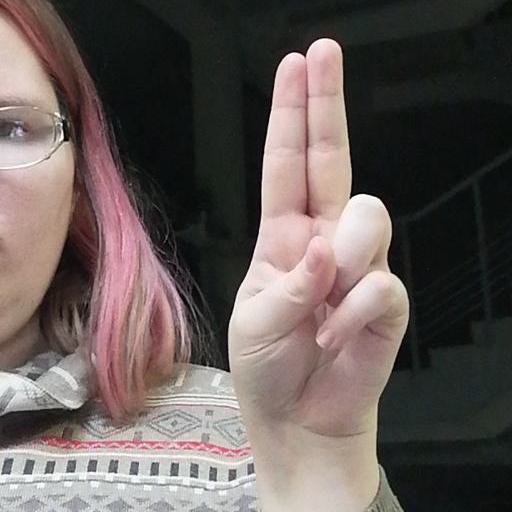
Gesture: two_up